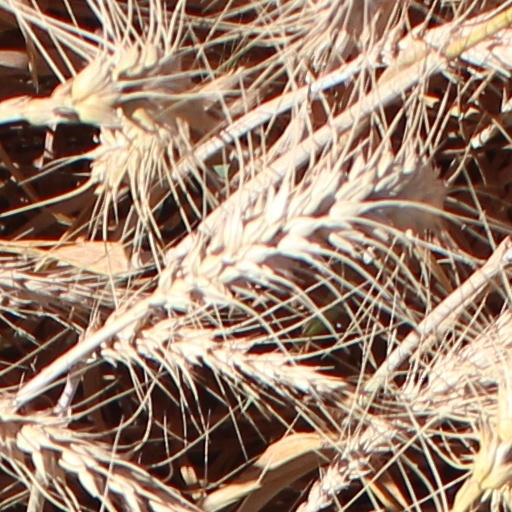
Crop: wheat